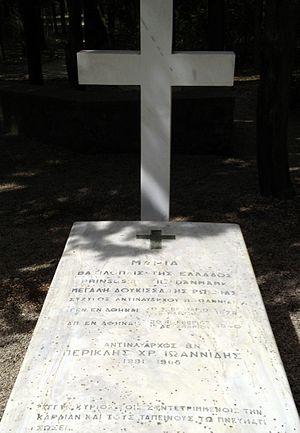
Marie de Grèce, également connue sous le nom de Marie Gueorguievna de Russie, princesse de Grèce et de Danemark puis, par son premier mariage, grande-duchesse de Russie, est née le 20 février 1876 à Athènes, en Grèce, et morte dans cette même ville le 14 décembre 1940. Membre de la famille royale de Grèce, c'est également une dessinatrice et une mémorialiste.